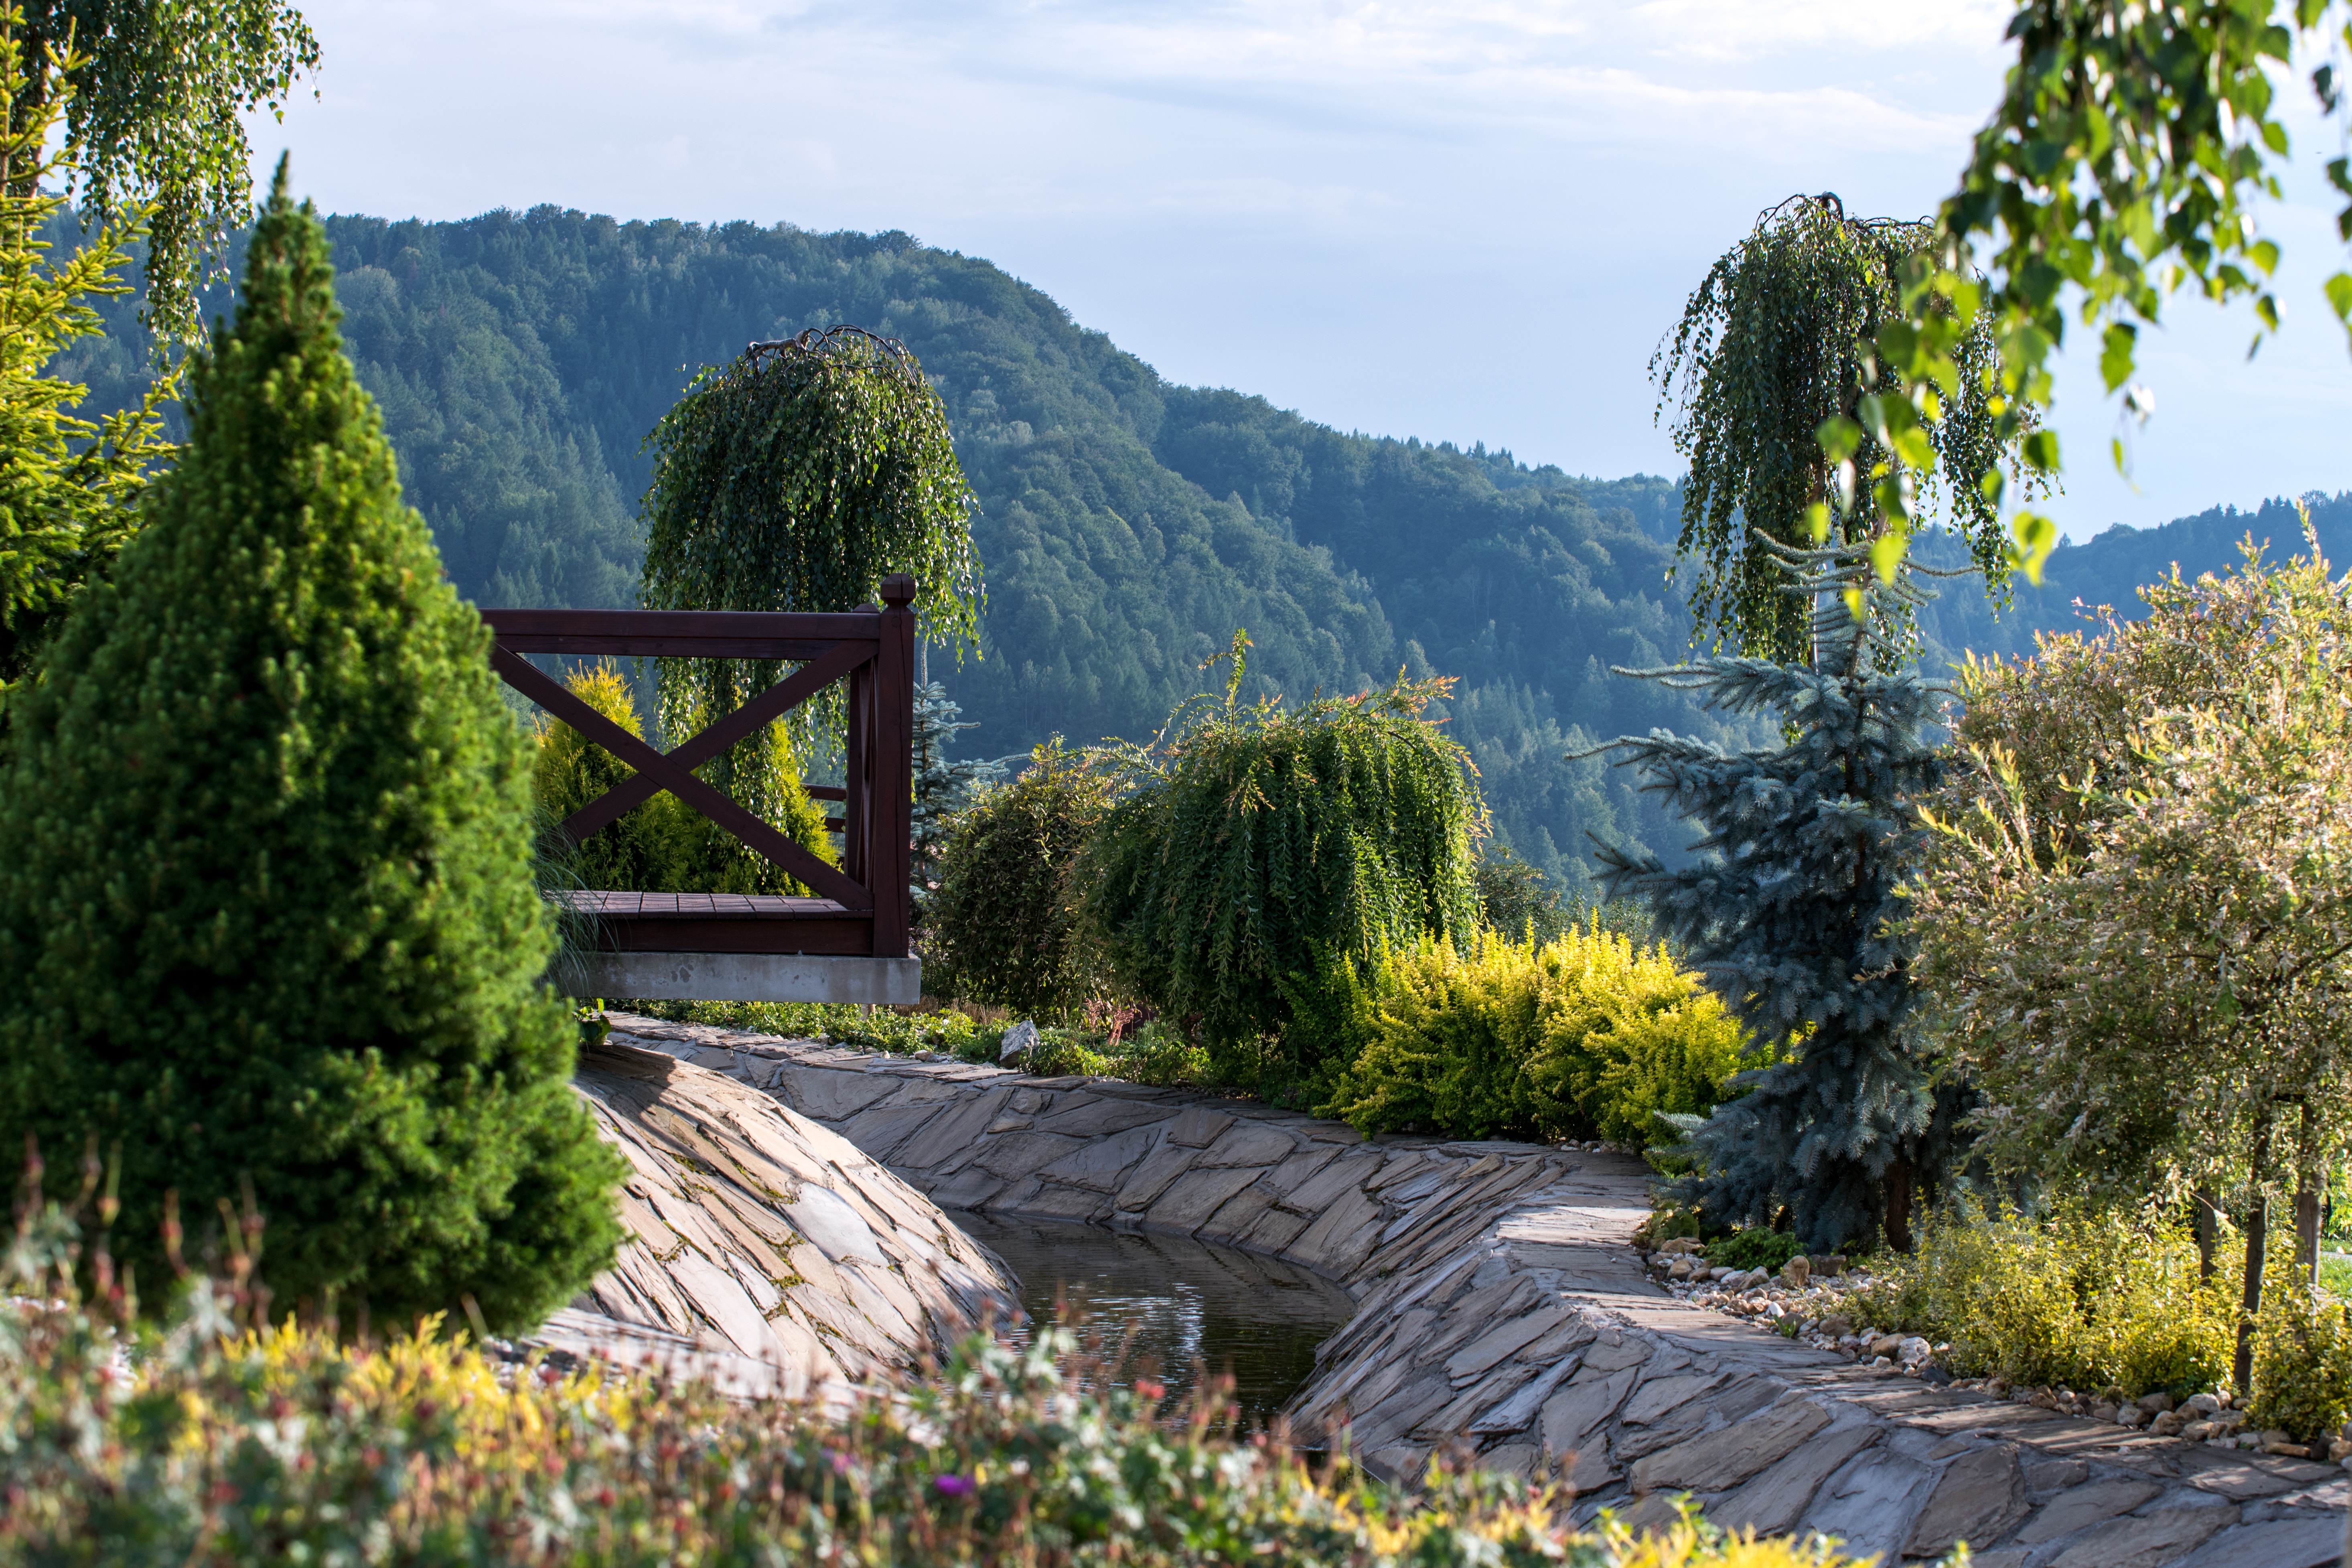
landscape, tree, nature, mountain, trail, bridge, meadow, flower, mountain range, summer, europe, brook, autumn, blooming, garden, flowers, coniferous, mountains, shrub, picturesque, poland, wallpaper, amazing, estate, breathtaking, dashing, the senses, weeping birch